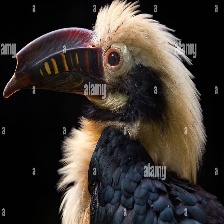
Species: VISAYAN HORNBILL
Scientific name: PENELOPIDES PANINI
ImageNet parent category: hornbill